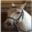
Label: horse